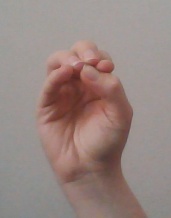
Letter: ha